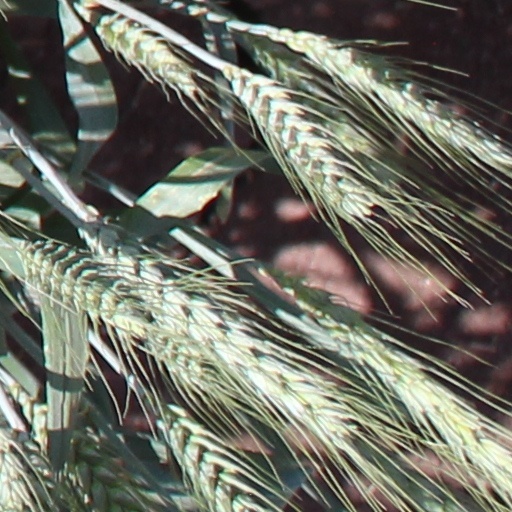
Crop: wheat